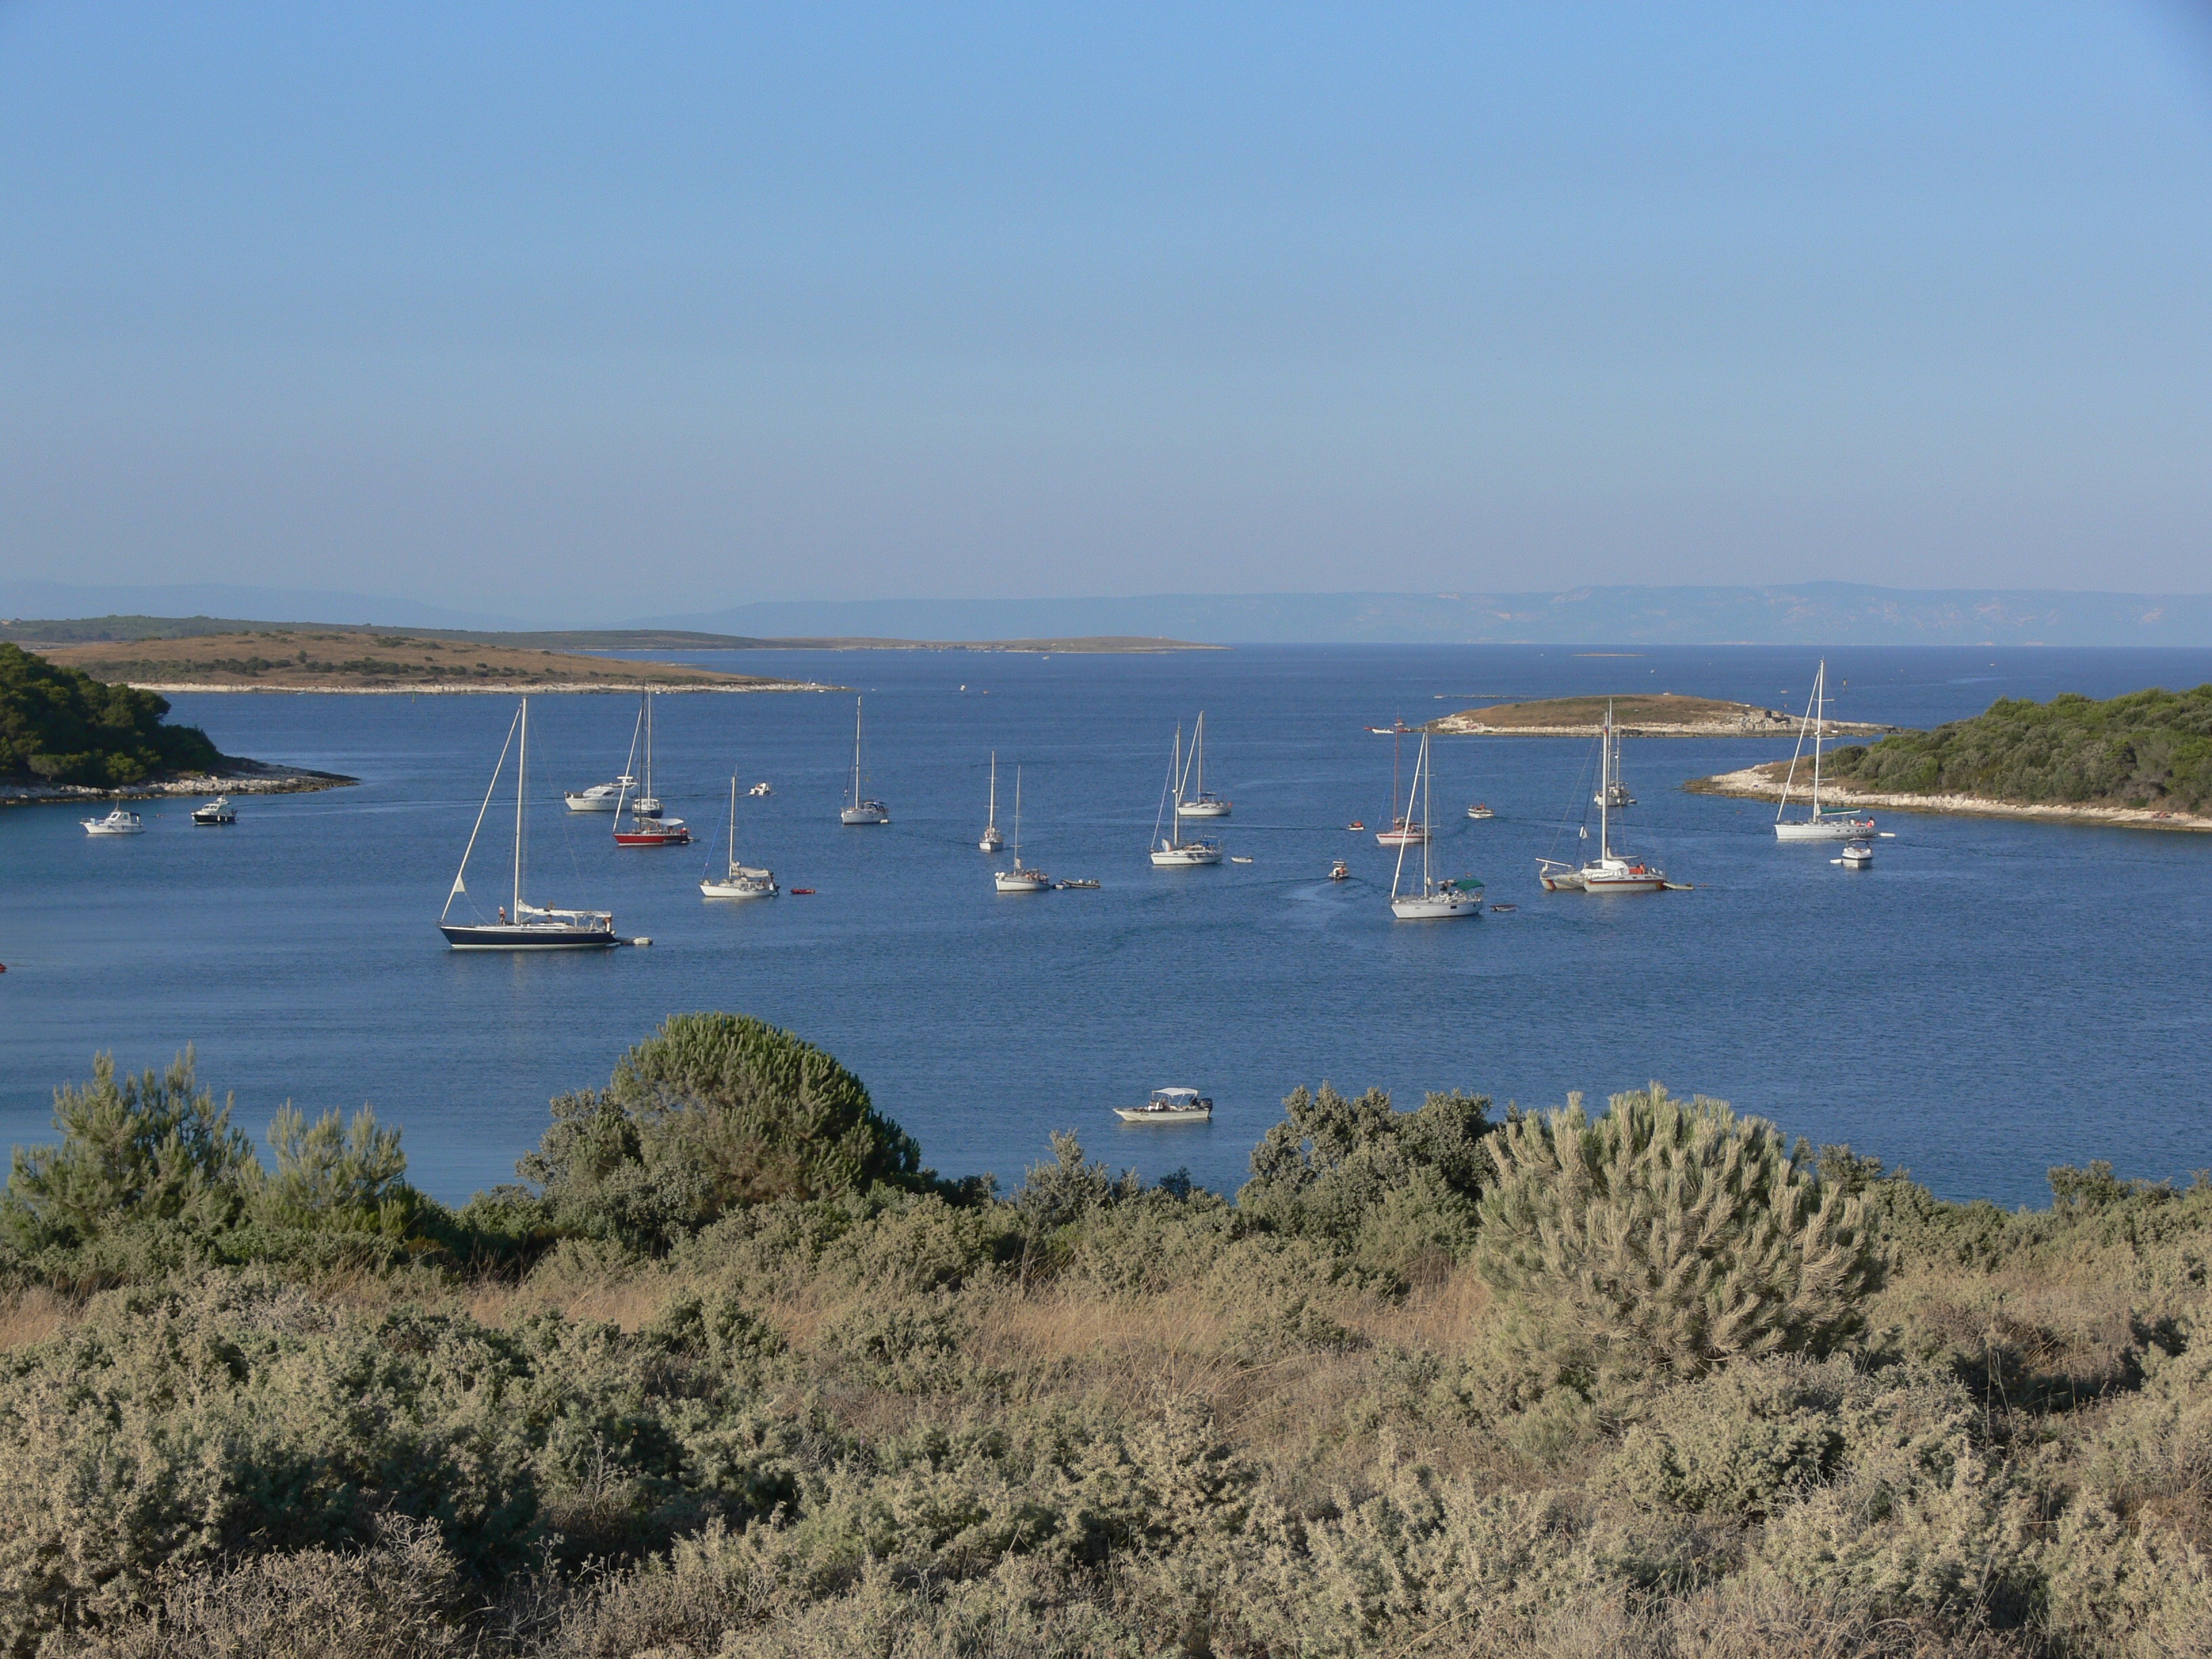
beach, sea, coast, ocean, horizon, dock, shore, lake, summer, vacation, cove, inlet, vehicle, sailing, lagoon, bay, island, marina, reservoir, body of water, estuary, cape